Royal Institution

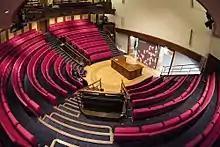
The Royal Institution Lecture Theatre. Here Michael Faraday first demonstrated electromagnetism.

Today the Royal Institution is committed to "diffusing science for the common purposes of life". Membership is open to all, with no nomination procedure or academic requirements, on payment of an annual subscription.